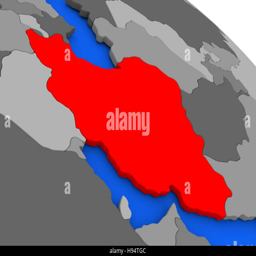
map highlighted in red on a globe .